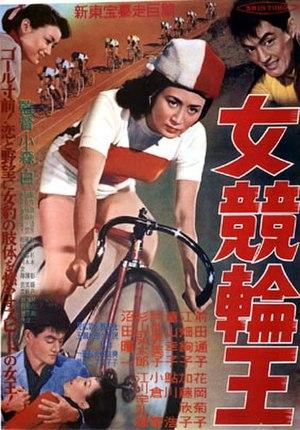
Kiyoshi Komori est un réalisateur de film japonais né le 27 janvier 1920 à Setagaya dans la Préfecture de Tokyo et mort en 2003.